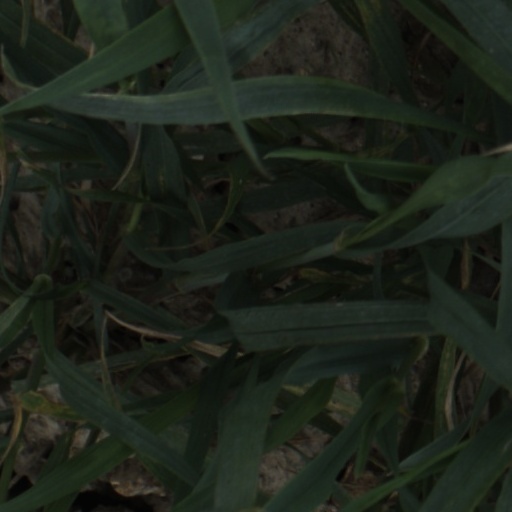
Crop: wheat